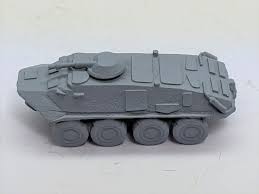
Label: BTR-60